Mere Harper

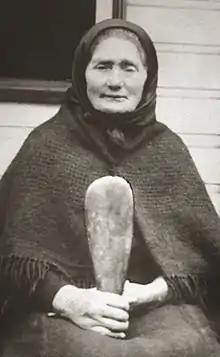
Harper between 1904 and 1919

Mere (Mary) Harper (7 May 1842 – 30 May 1924), born Mary Apes / Mere Hipi and also known as Big Mary or Mere Hapa was a porter, cultural informant, and midwife of Kāi Tahu and Kāti Huirapa descent. She was the main informant for ethnographer William Anderson Taylor's work on Kāi Tahu history, and is credited as one of the midwives who paved the way for the creation of the Plunket Society of New Zealand.